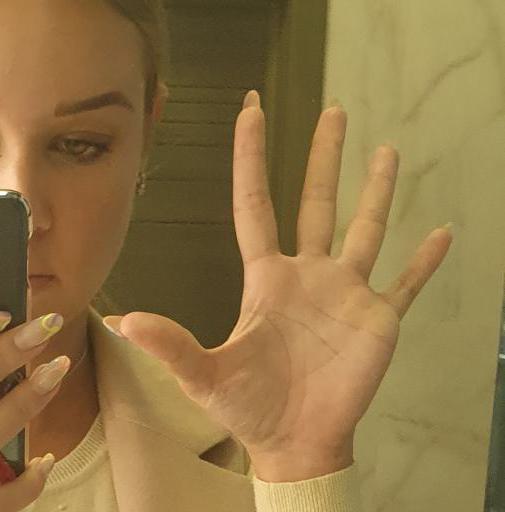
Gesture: palm